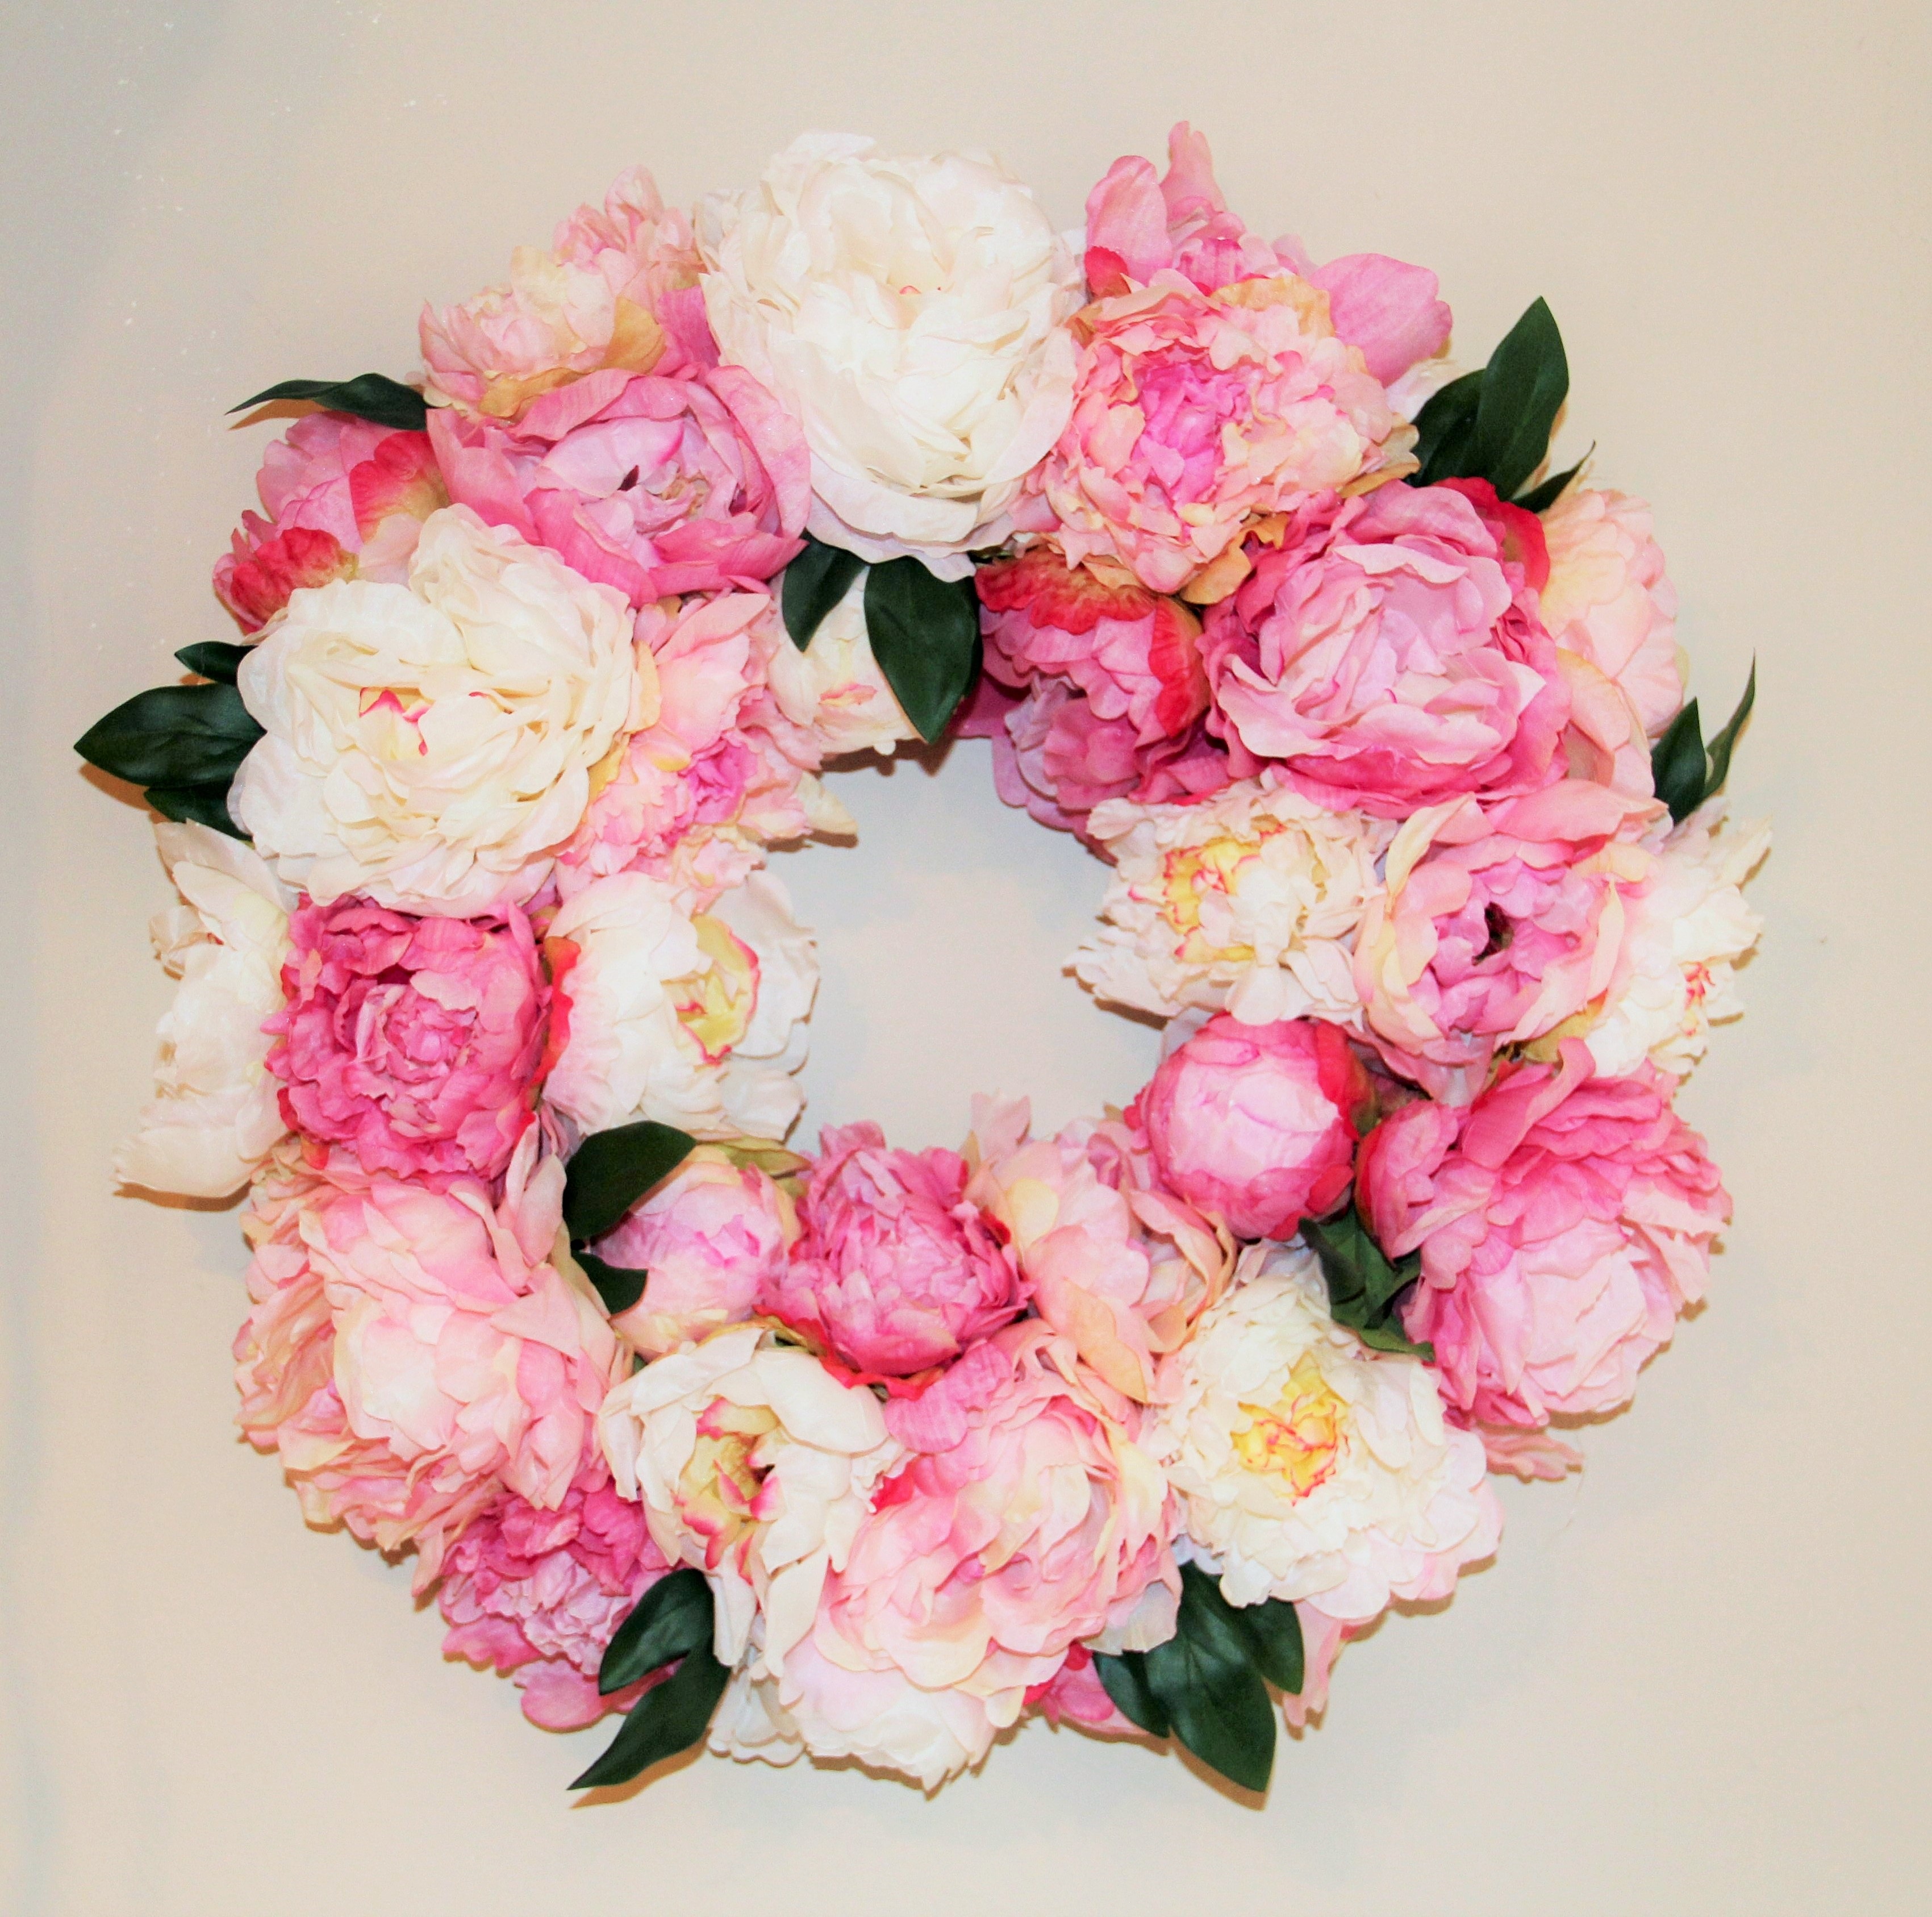
creative, plant, flower, petal, decoration, pink, wreath, flowers, creativity, decorative, floristry, peony, floral wreath, flowering plant, garden roses, flower bouquet, cut flowers, floral design, artificial flower, land plant, flower arranging, gebluehmt, pastelfarbig, bauer roses